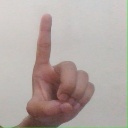
अक्षर: ड